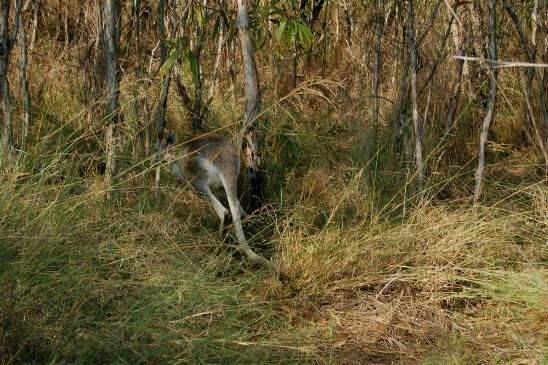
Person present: No